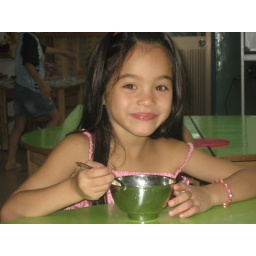
My little chinese girl and her bowl of rice. Another day at the school in Lo-Tung, Taiwan.